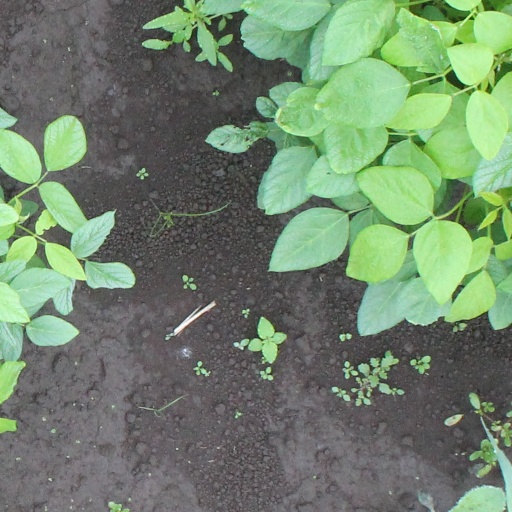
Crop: soybean